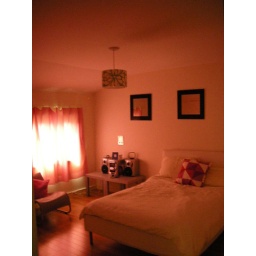
With the pink curtains drawn against the mid-day sun